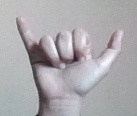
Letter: ya